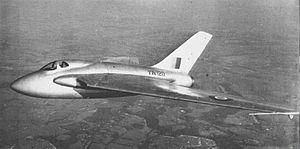
Le de Havilland Goblin, à l'origine Halford H-1, est un des premiers turboréacteurs, conçu par Frank Halford. Le Goblin, construit par de Havilland est le deuxième moteur de jet britannique à voler, et le premier à passer les tests et recevoir la qualification de type « Turbine à gaz ».
Le De Havilland DH 108 est un avion expérimental britannique conçu par l'ingénieur John Carver Meadows Frost en octobre 1945.